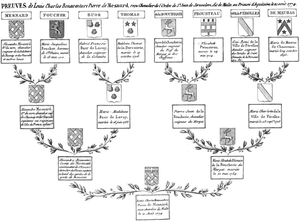
Ascendance de Charles de Mesnard.
Louis Charles Bonaventure Pierre, comte de Mesnard, né le 18 septembre 1769 à Luçon, mort le 18 avril 1842 à Paris, est un militaire et Personnalité politique français.